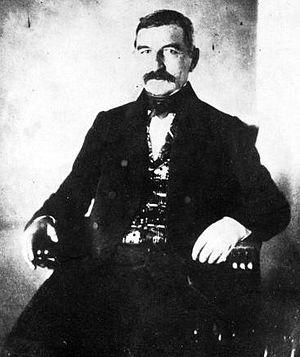
Aleksa Simić, en serbe cyrillique Алекса Симић était un homme politique serbe. Il fut trois fois Représentant du Prince, alors que la Serbie était une principauté autonome au sein de l’Empire ottoman.